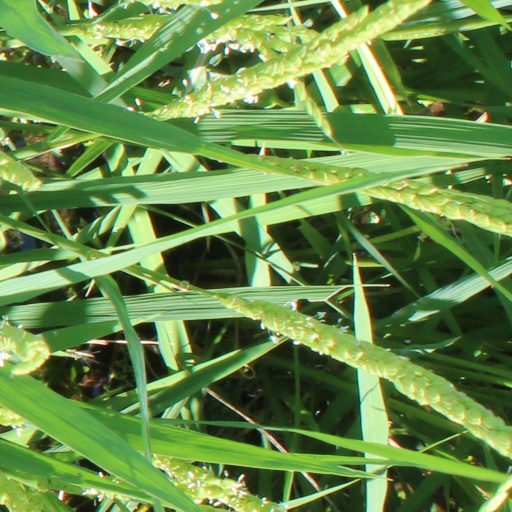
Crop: rice